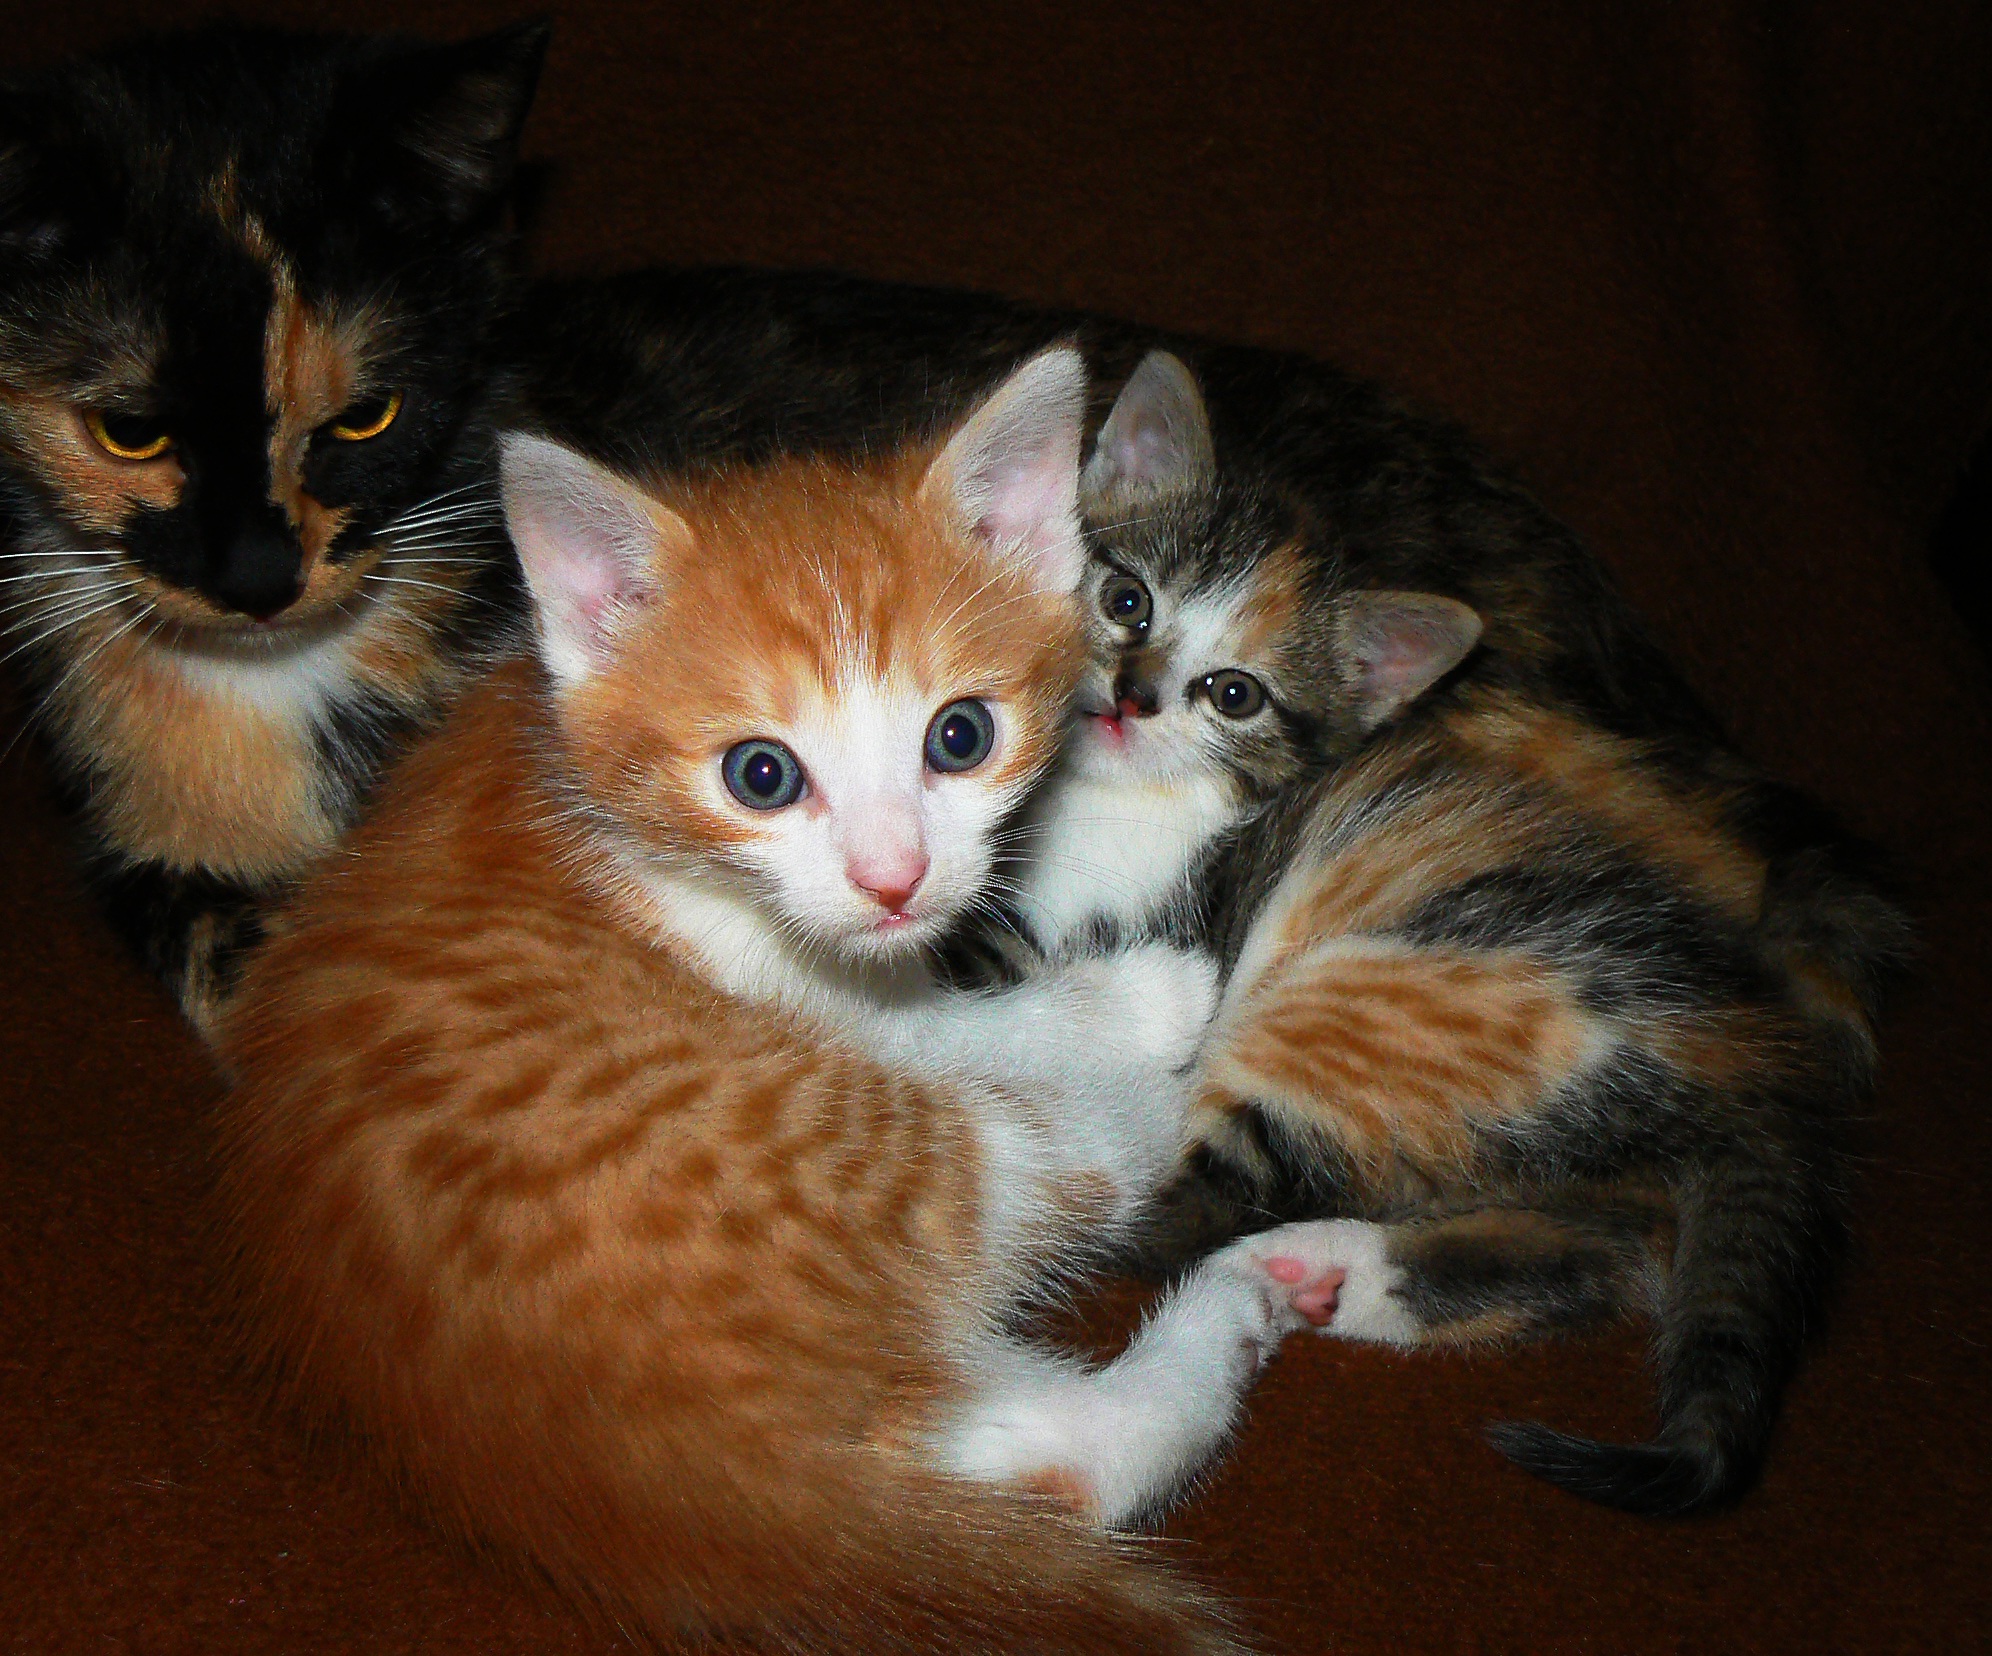
sweet, kitten, cat, mammal, rest, colorful, spotted, family, cats, whiskers, animals, vertebrate, kittens, european shorthair, small to medium sized cats, cat like mammal, carnivoran, domestic short haired cat